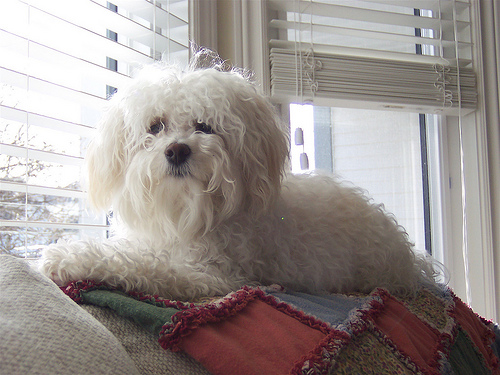
Animal: dog
Breed: havanese